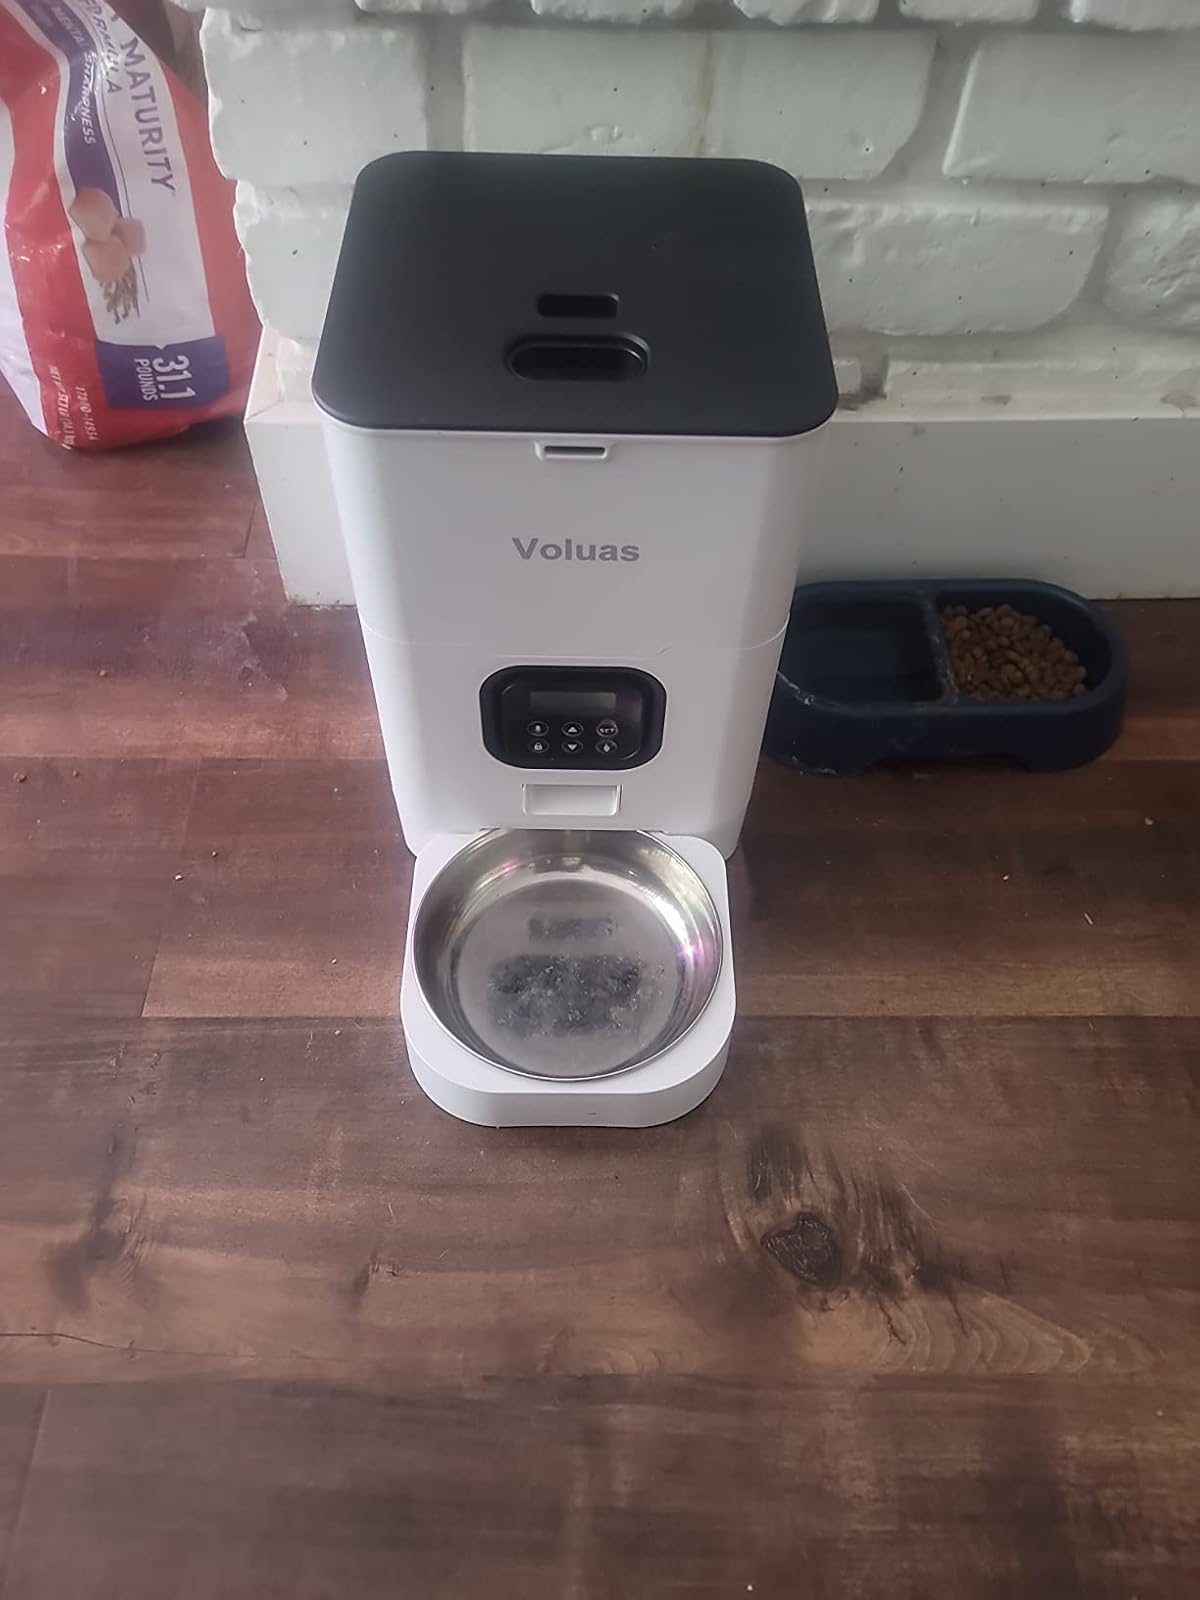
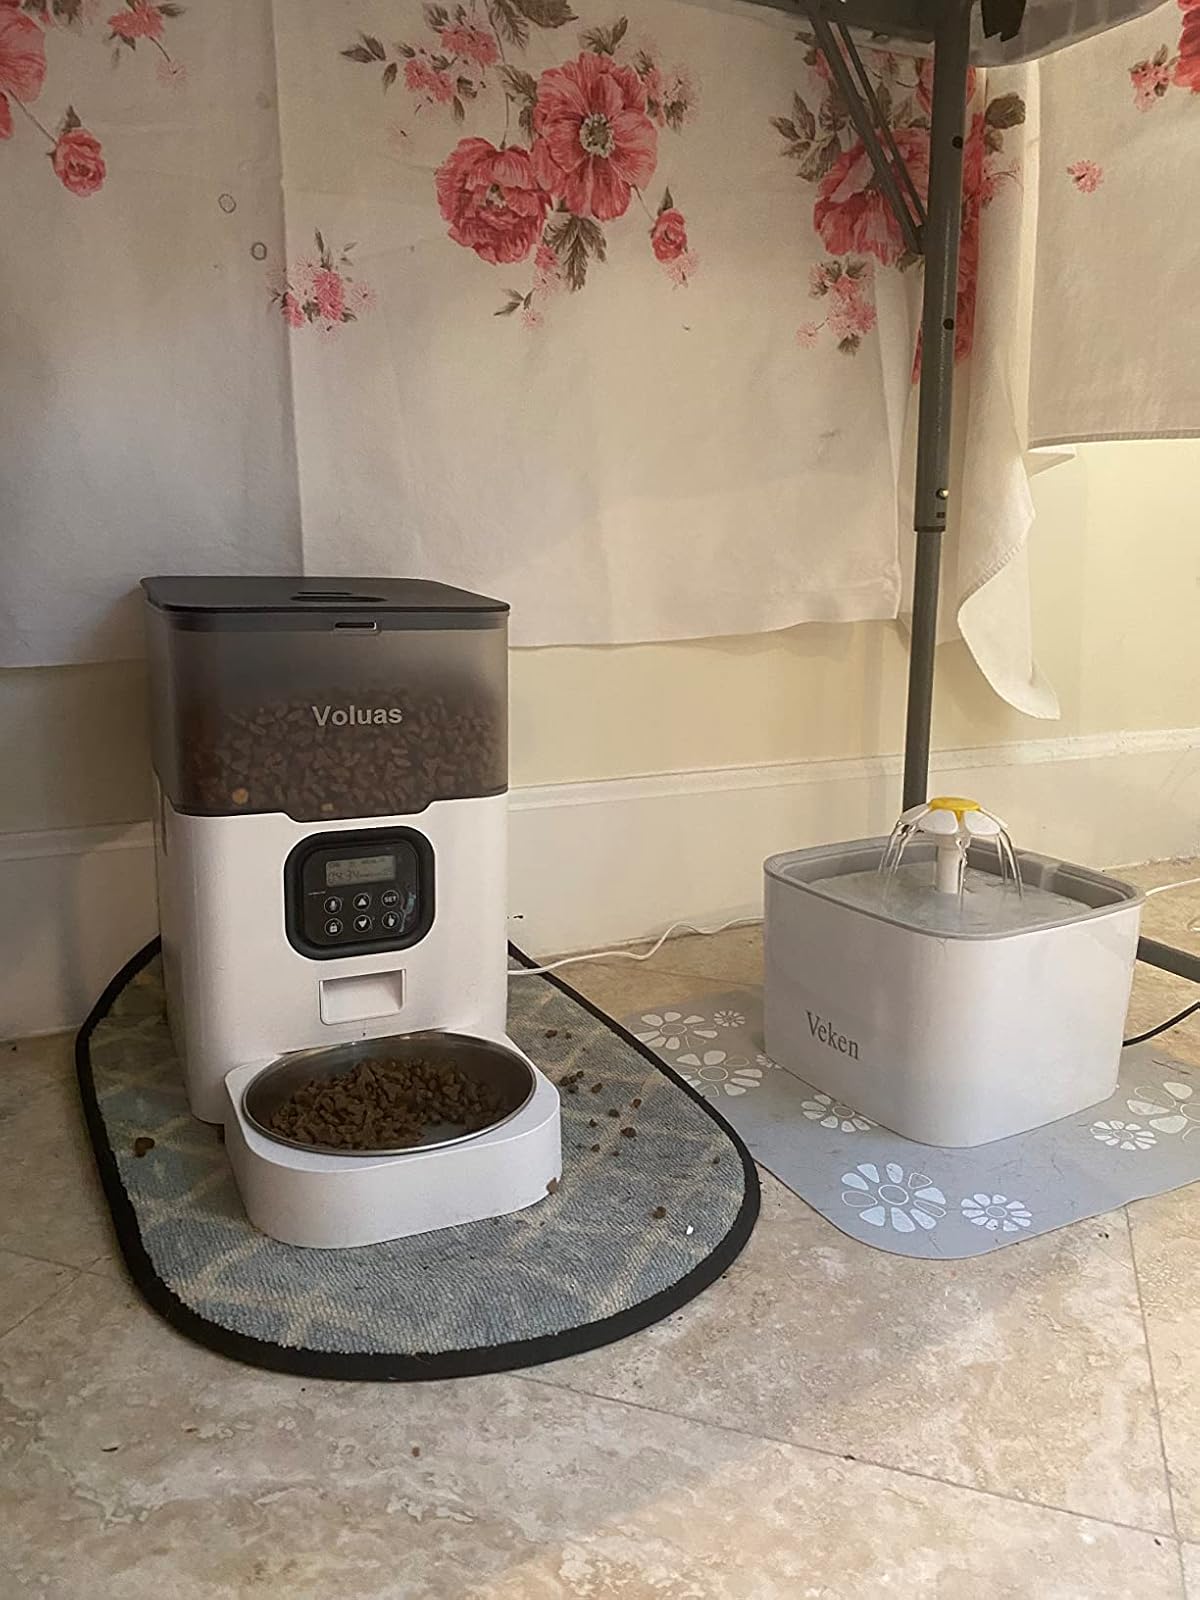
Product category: items_feeder
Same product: no